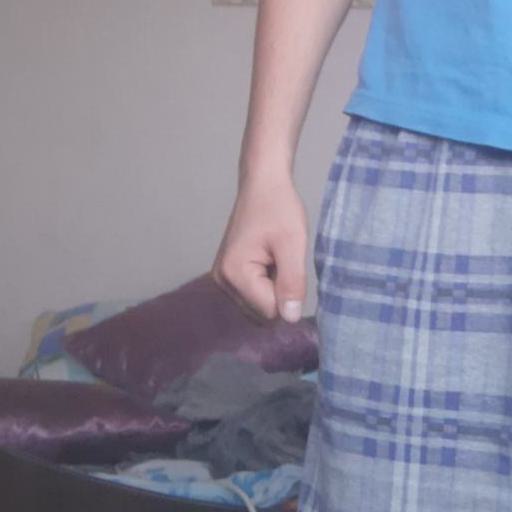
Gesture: no_gesture